Pitcairn PA-3 Orowing

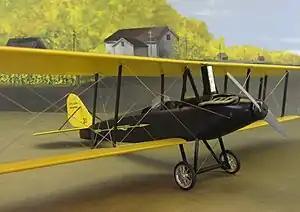
1926 Pitcairn PA-3 Orowing model on display at the EAA Airventure Museum

The Pitcairn PA-3 Orowing is an early Pitcairn biplane designed for light commercial use in the early 1920s when aircraft production rates did not meet demand for airmail, training, and passenger aircraft.